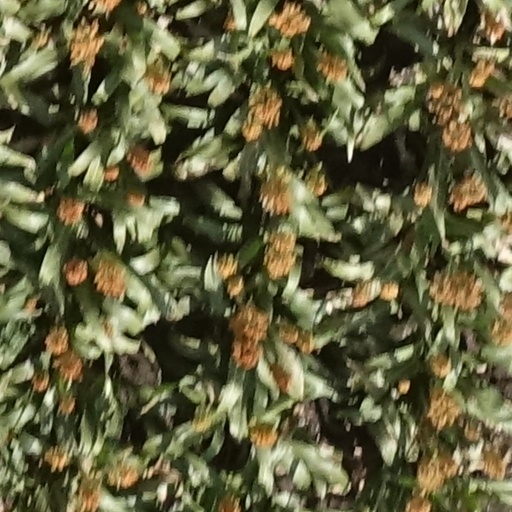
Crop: sorghum